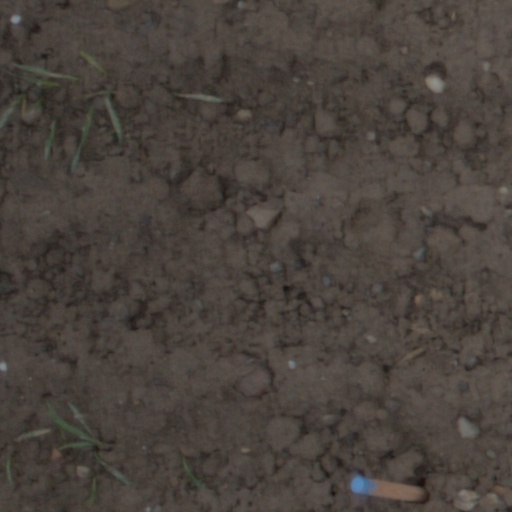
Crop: wheat